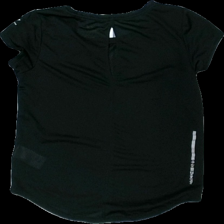
View: back
Type: T-shirt
Category: Ladies
Brand: Not in the list
Brand text on label: pro touch
Colors: Black, White
Material: 100% polyester
Cut: Regular
Size: 36
Season: All
Trend: Sports
Damage location: middle center
Price range: 50-100
Recommended usage: Reuse
Description: svart tränings t-shirt